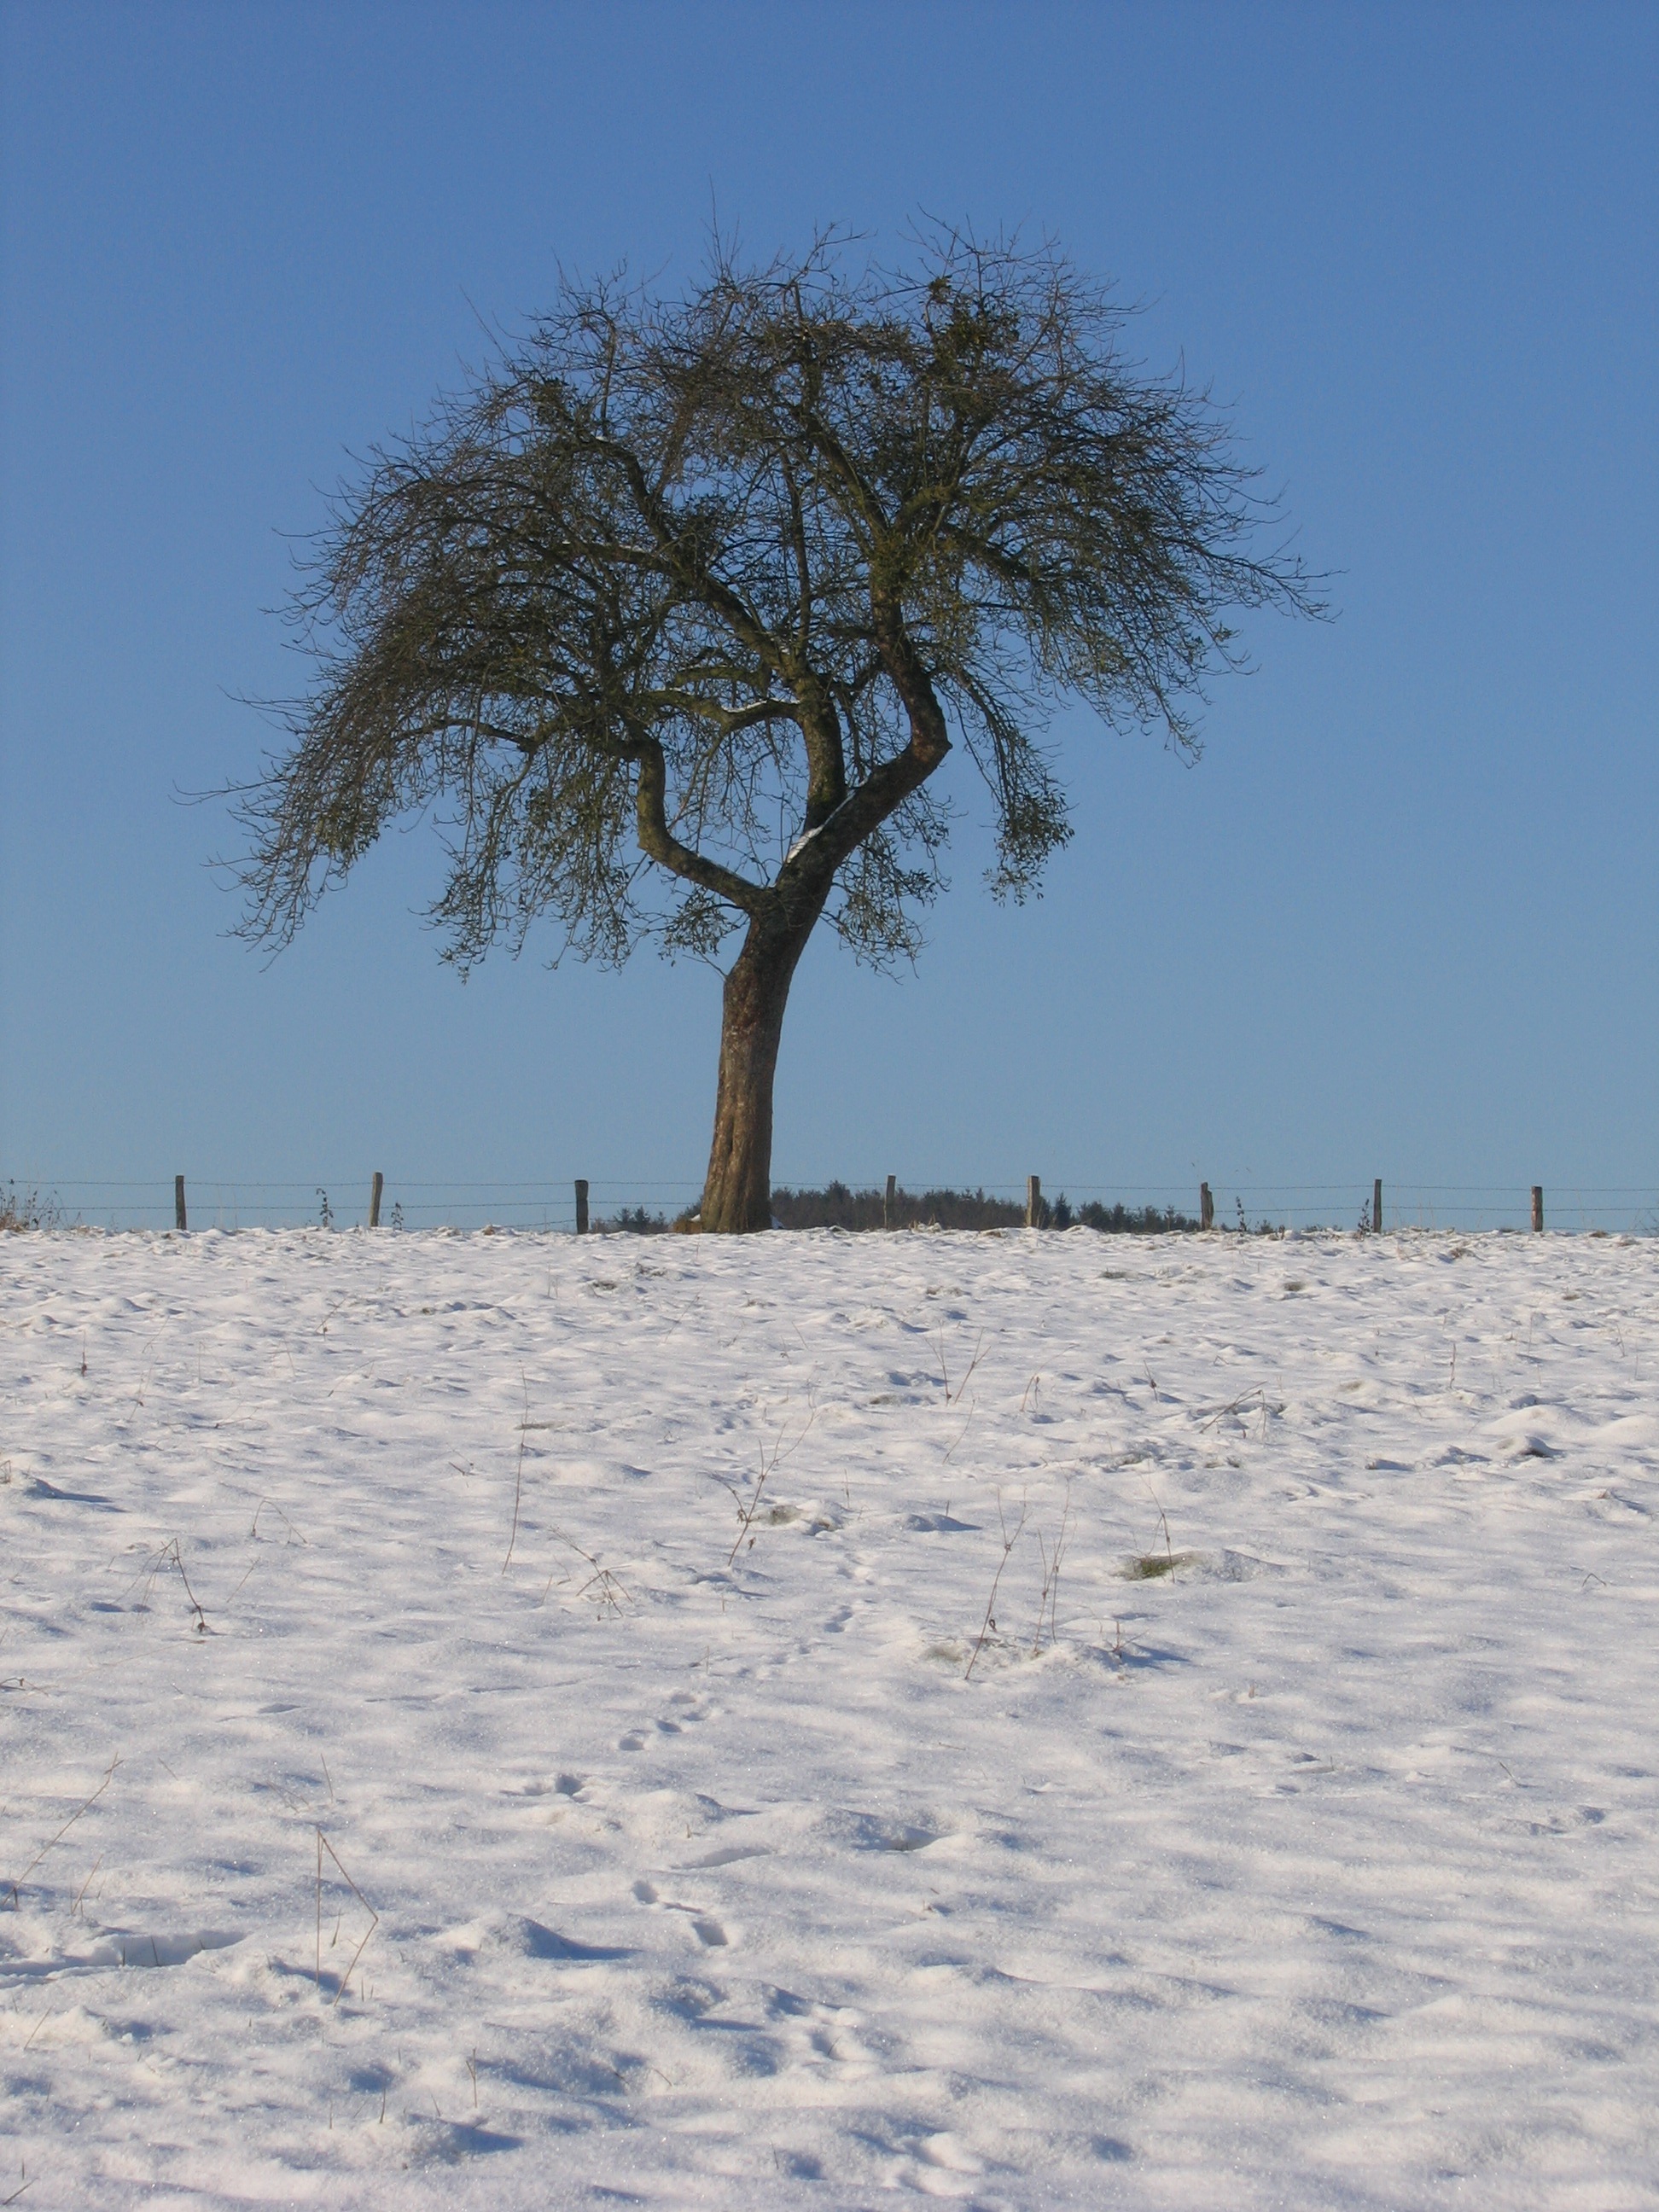
tree, snow, cold, winter, plant, sky, white, field, frost, pasture, weather, snowy, season, fields, habitat, wintry, ecosystem, freezing, winter mood, tracks in the snow, natural environment, woody plant